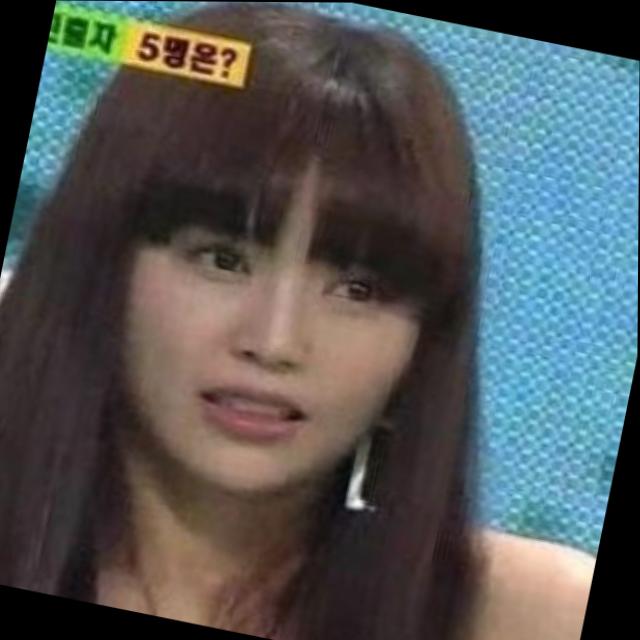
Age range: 21-44